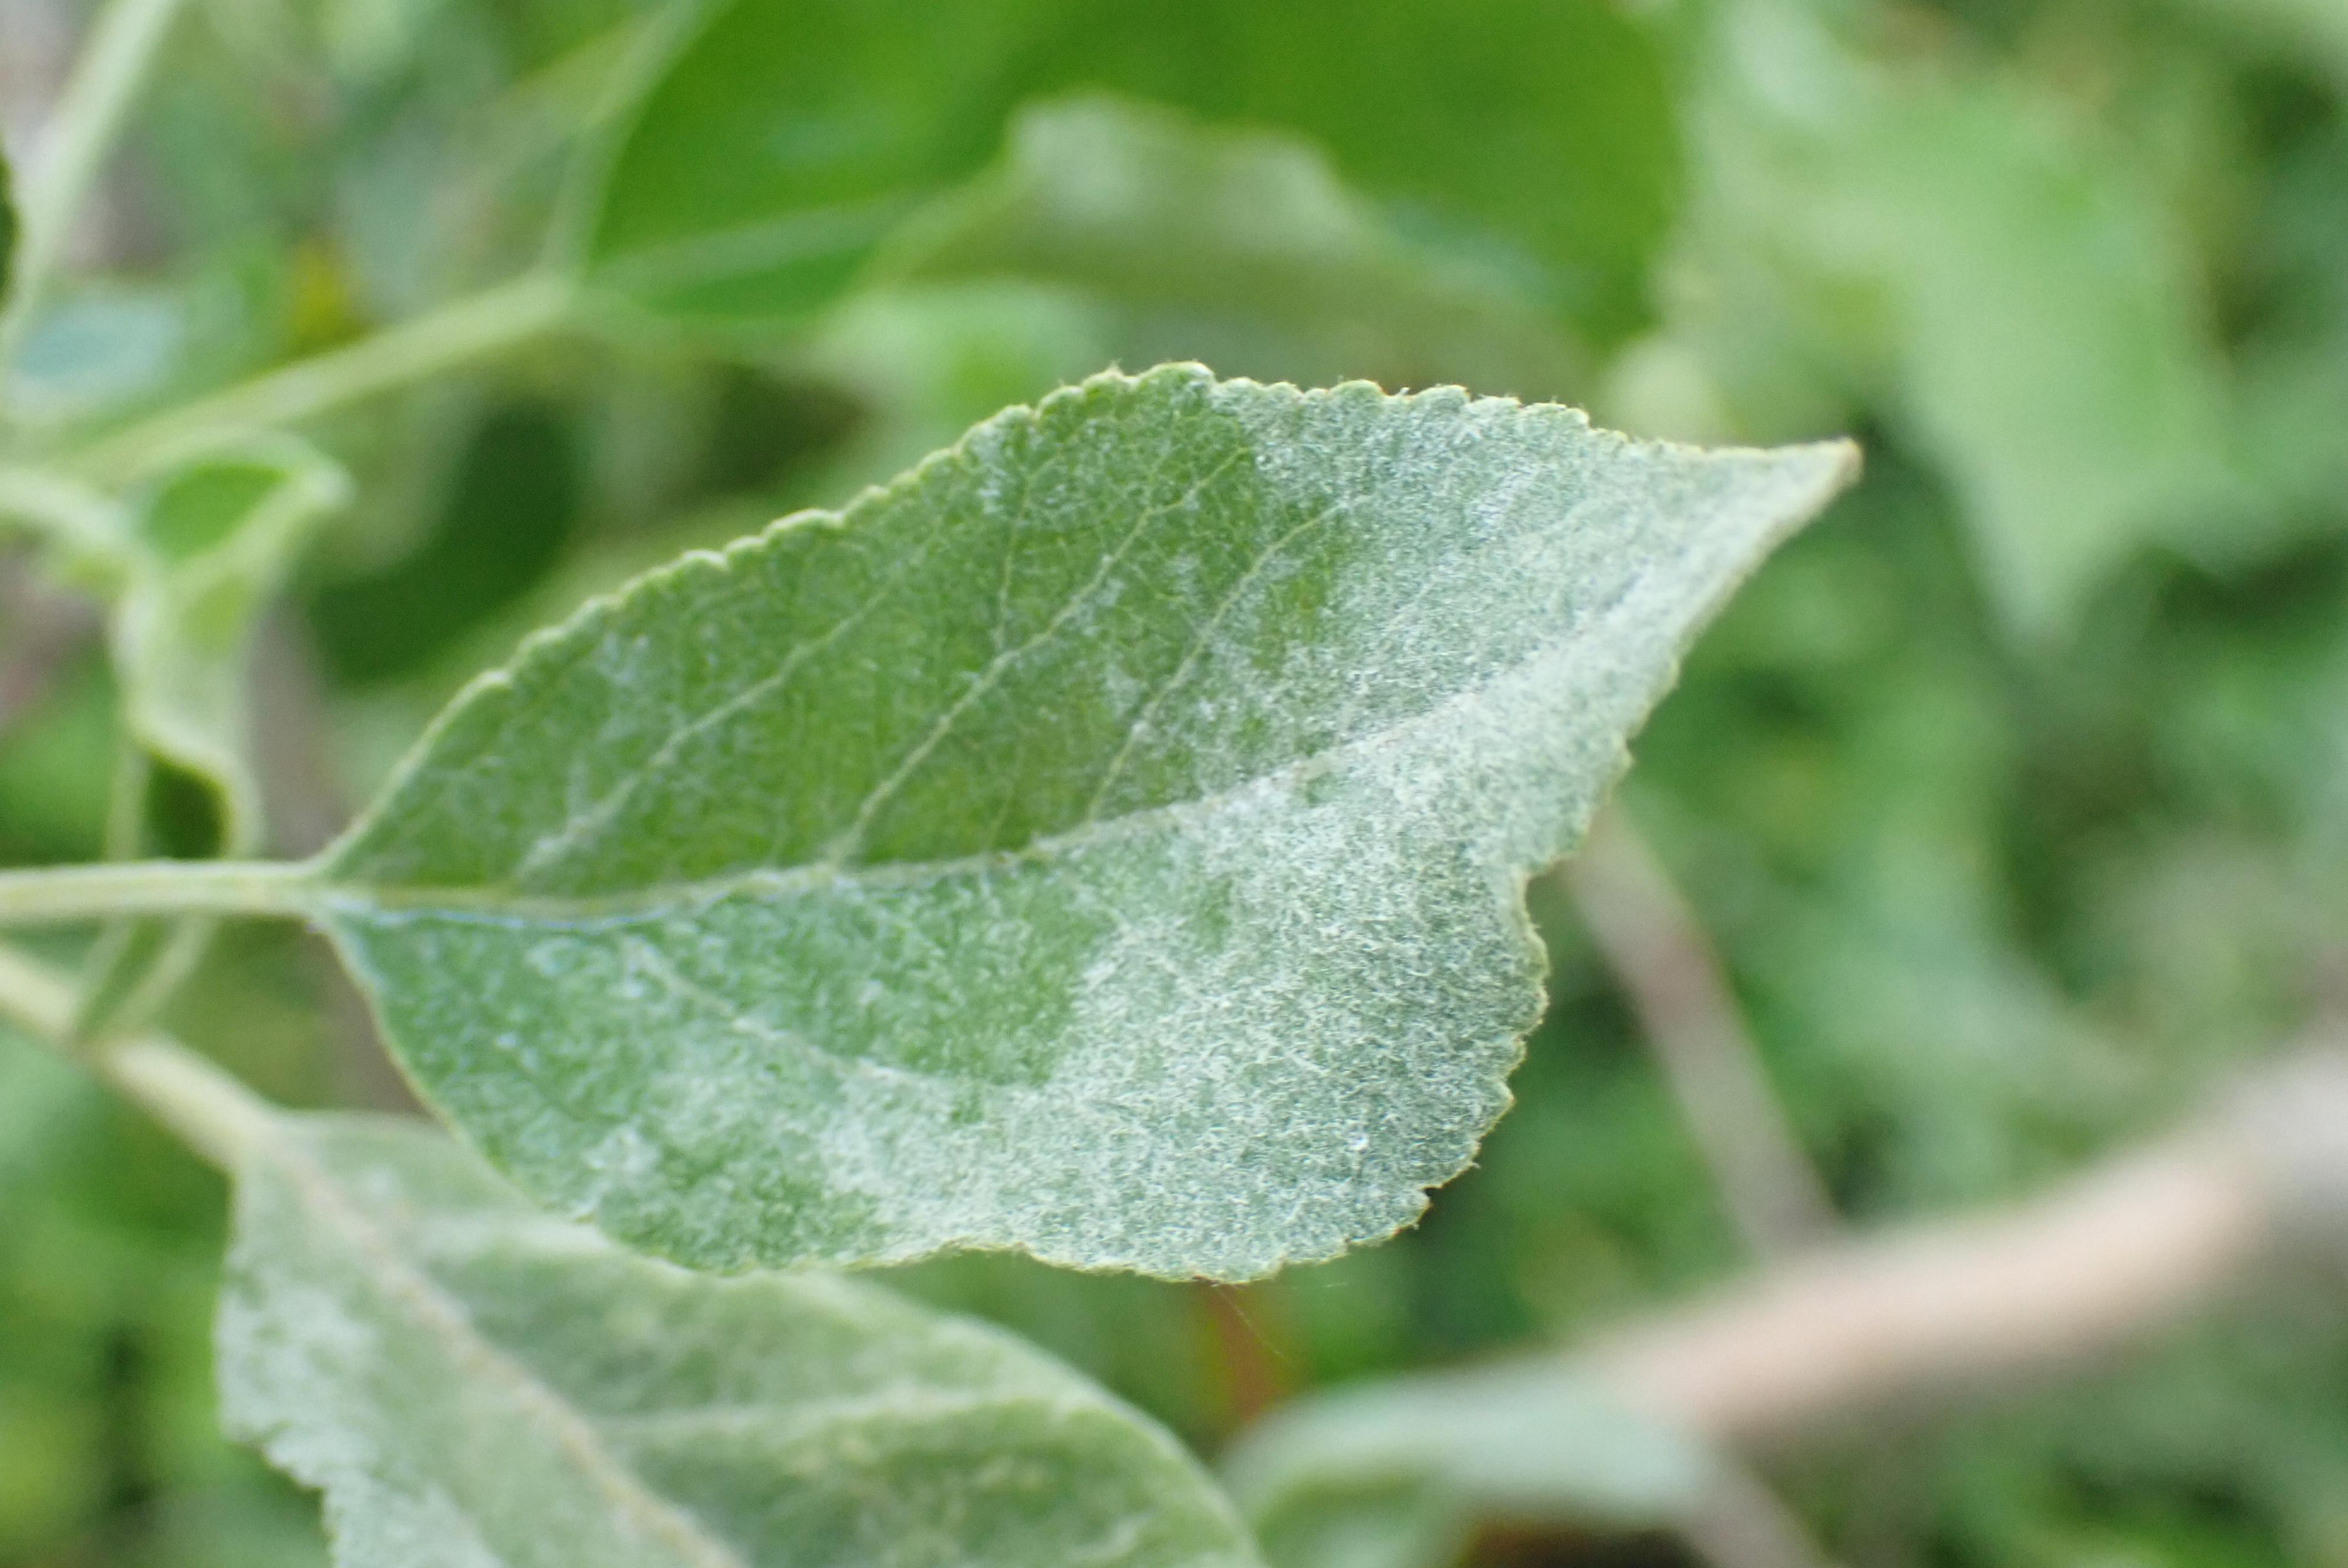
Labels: powdery_mildew